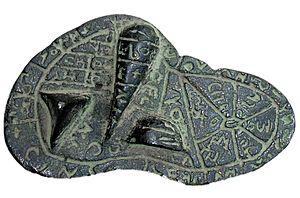
Foie de Plaisance (Piacenza, Museo civico). Objet de divination étrusque en bronse. Italiano: Il cosiddetto ""Fegato di Piacenza"", riproduzione in bronzo di un fegato animale con inciso il nome, in etrusco, delle divinità connesse ad ogni parte dell'organo. Come è noto, gli antichi interpretavano il presunto volere degli dèi esaminando le viscere degli animali sacrificati. Questo è quindi un piccolo ""manuale di istruzioni"" per gli oracoli. Il manufatto fu trovato nel 1877 ed è conservato nel museo civico cittadino."
Les apports des Étrusques aux Romains sont les traits de la culture étrusque qui sont passés dans celle de la Rome antique.
Un haruspice, ou aruspice, est un pratiquant de l'haruspicine, l'art divinatoire de lire dans les entrailles d'un animal sacrifié pour en tirer des présages quant à l'avenir ou à une décision à prendre.
L'hépatoscopie de hépato-, du grec η̃παρ, η̃πατος « foie » et -scopie, du grec a -σκοπια, issu de σκοπει̃ν « observer », ou hépatomancie est un art divinatoire pratiqué par les haruspices à partir de l'étude de foies d'animaux sacrifiés, assez répandu, notamment dans les civilisations de la Mésopotamie antique, chez les Phéniciens, les Grecs, puis les Étrusques avant que la Rome antique l'adopte. Cet examen hiéroscopique se rattache à une longue tradition de représentations polysplanchniques populaires dans l'Antiquité.
La médecine étrusque était d'abord théurgique, l'homme impuissant face aux maladies s'en remettait aux divinités et s'appuyait sur des croyances médicales relevant du mythe ou de la superstition pour expliquer la naissance, la mort et la maladie.
Etrusca disciplina est une expression latine qui se rapporte à la religion étrusque et désigne l'ensemble des pratiques divinatoires et des rites, privés ou publics, consignés dans des livres révélés, régissant les rapports entre les dieux et les hommes. Comme le mot latin disciplina l'indique, dans l'esprit des Anciens, il s'agit d'une science. Tous les traités en langue étrusque ayant disparu, cette littérature ne nous est connue que par des auteurs latins comme Caton, Varron et surtout Cicéron dans son De divinatione, les Romains ayant utilisé les services des devins étrusques longtemps après leur assimilation.
La divination chez les Étrusques consistait à prédire l'avenir ou une prise de décision, comme dans toute divination, avec l'usage de certains objets et pratiques qui leur étaient propres. L'art de la divination aurait été apporté aux étrusques par Tagès, fils de la terre.
La religion étrusque comprend un ensemble d'histoires, de croyances et de pratiques religieuses de la civilisation étrusque, qui remonte au VIIᵉ siècle av. J.-C. de la culture villanovienne de l'âge du fer précédente, fortement influencée par la mythologie de la Grèce antique et de la Phénicie, et partageant des similitudes avec la mythologie et la religion romaines.
L'erreur scientifique consiste en un raisonnement ou une procédure ne respectant pas un ensemble de règles reconnues par la communauté scientifique. À la différence de la fraude scientifique, elle est involontaire. Elle se retrouve dans tous les domaines des sciences sous de multiples formes. Les erreurs scientifiques doivent aussi être distinguées des idées reçues du moins toutes celles qui ne sont pas partagées par une partie de la communauté scientifique.
Les Étrusques sont un peuple qui a vécu dans le centre de la péninsule italienne depuis la fin de l'âge du bronze jusqu'à la prise par les Romains de Velzna en 264 av. J.-C.